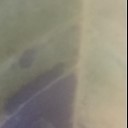
Label: Leaf_rust